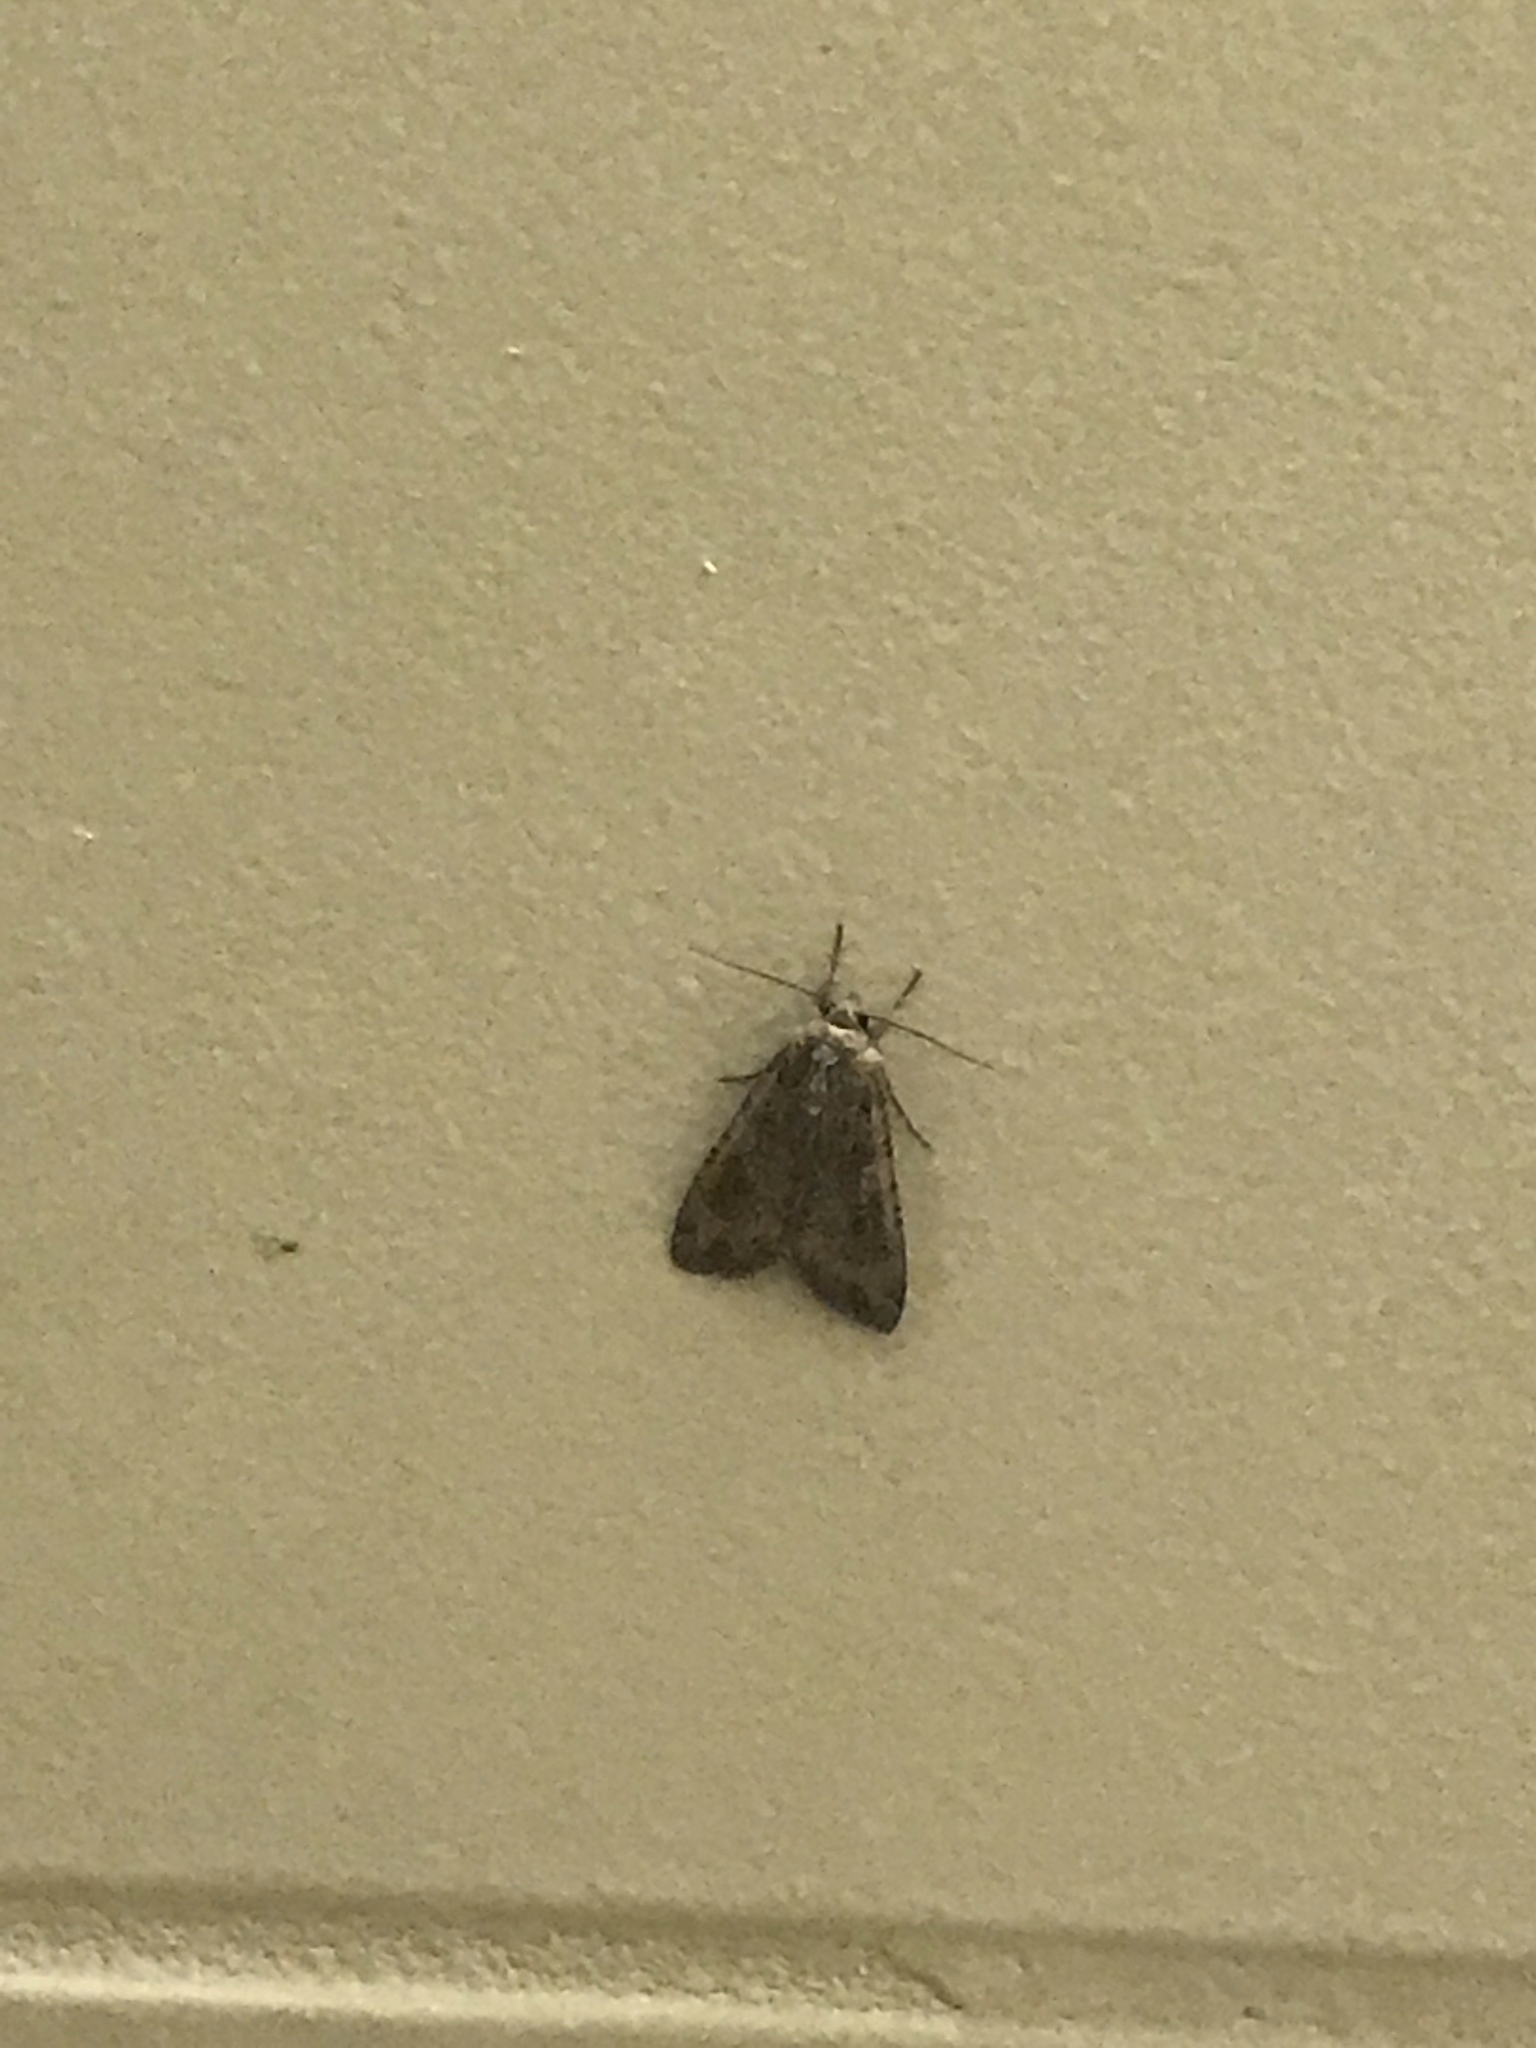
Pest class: cutworms